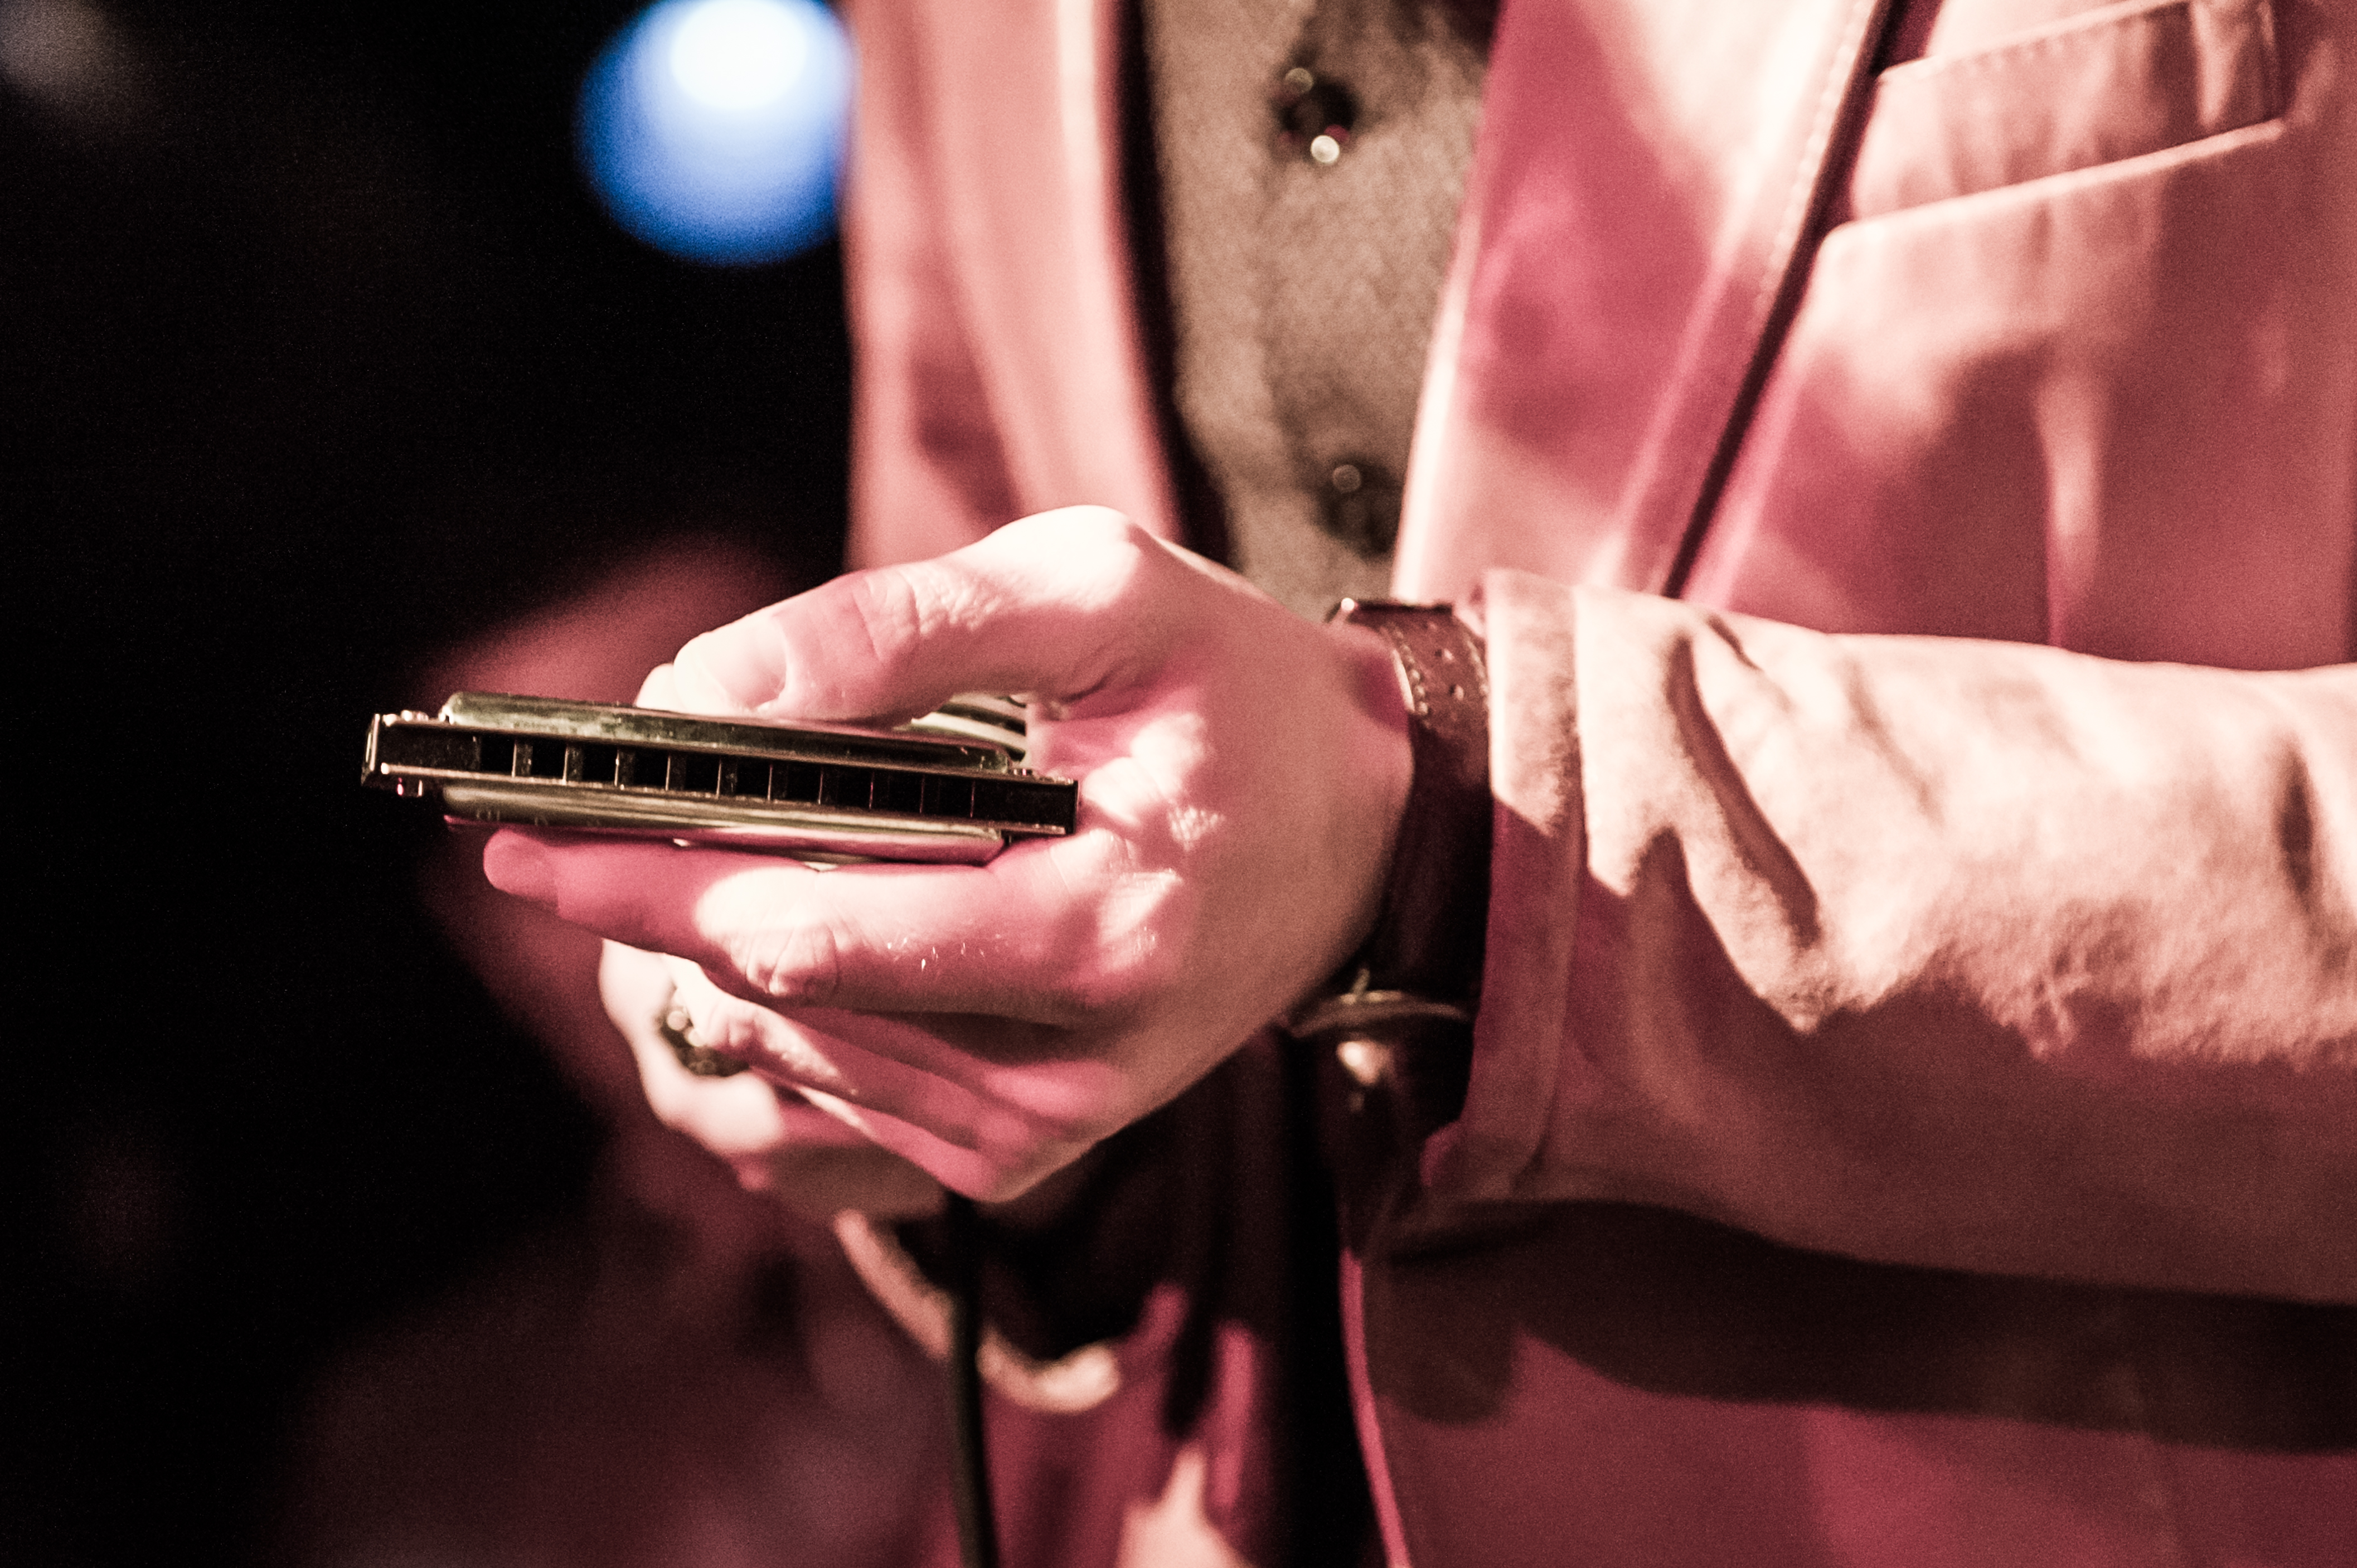
hand, music, finger, musician, pink, nail, musical instrument, electronic device